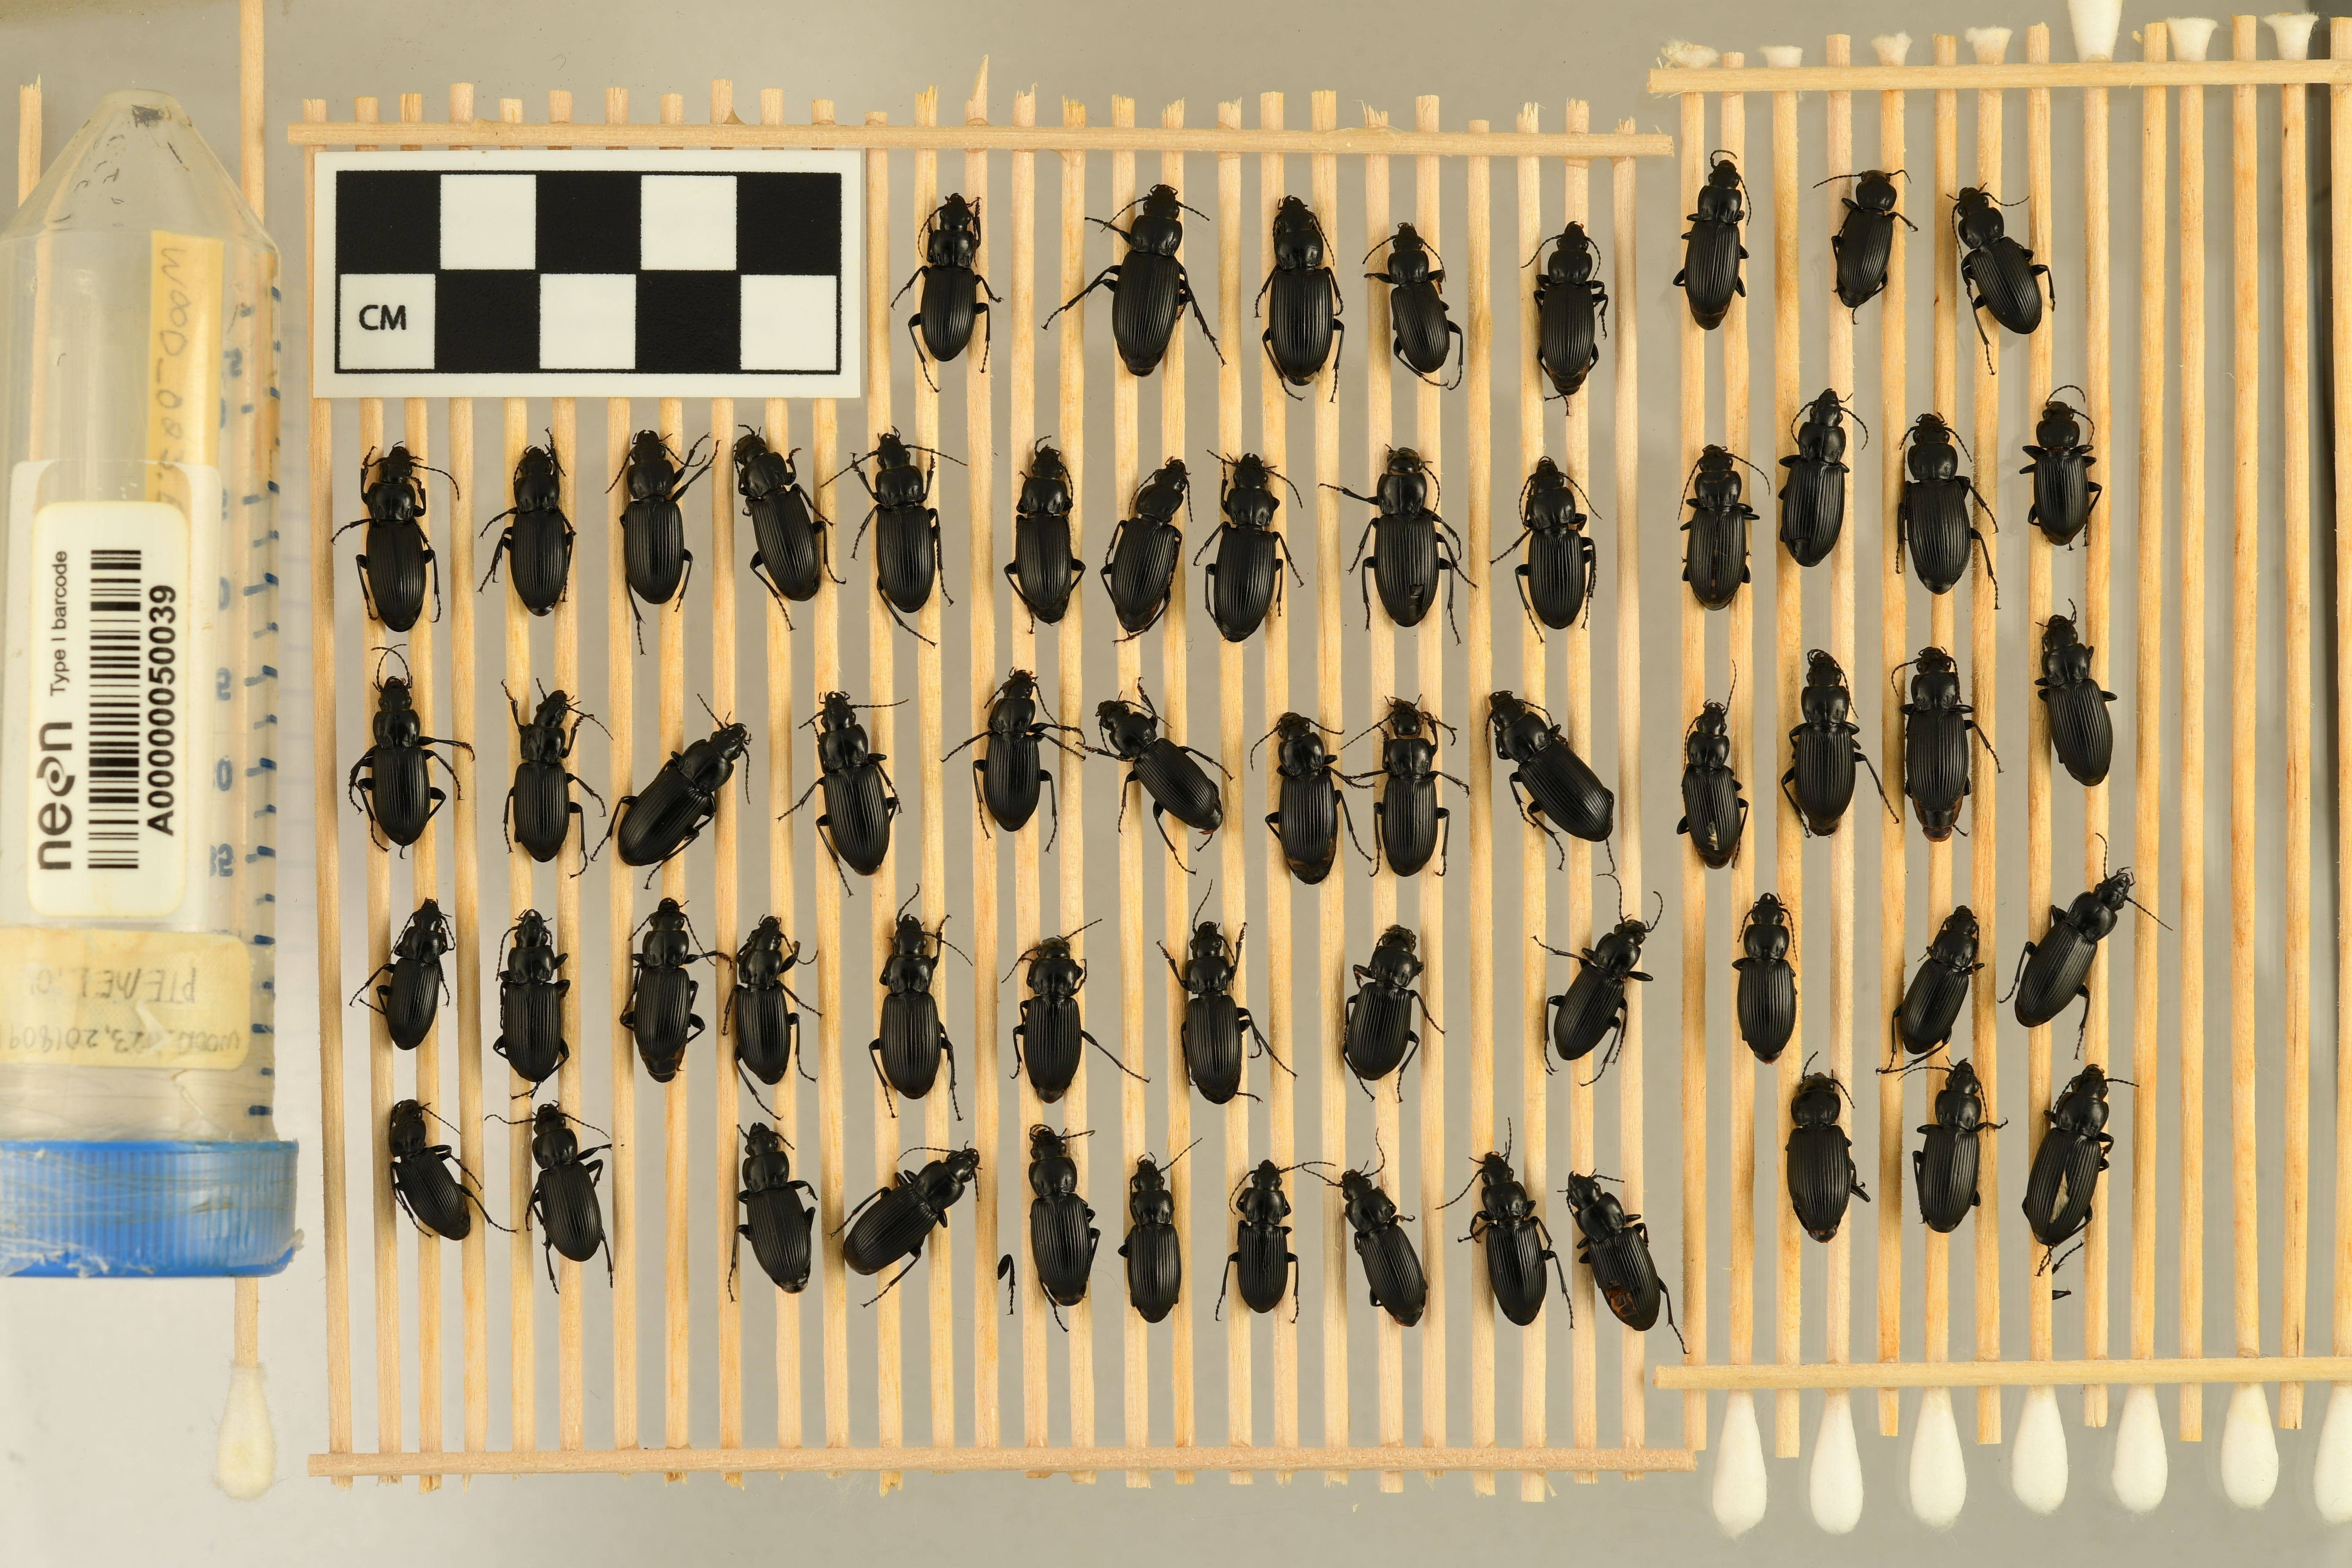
Pterostichus melanarius — Woodworth Site, plot WOOD_023. Beetle 1, ElytraLength: 0.958 cm (lying flat: Yes)

Pterostichus melanarius — Woodworth Site, plot WOOD_023. Beetle 1, ElytraWidth: 0.5244 cm (lying flat: Yes)

Pterostichus melanarius — Woodworth Site, plot WOOD_023. Beetle 2, ElytraWidth: 0.6022 cm (lying flat: Yes)

Pterostichus melanarius — Woodworth Site, plot WOOD_023. Beetle 2, ElytraLength: 1.102 cm (lying flat: Yes)

Pterostichus melanarius — Woodworth Site, plot WOOD_023. Beetle 3, ElytraLength: 1.081 cm (lying flat: Yes)

Pterostichus melanarius — Woodworth Site, plot WOOD_023. Beetle 3, ElytraWidth: 0.628 cm (lying flat: Yes)

Pterostichus melanarius — Woodworth Site, plot WOOD_023. Beetle 4, ElytraLength: 0.9046 cm (lying flat: Yes)

Pterostichus melanarius — Woodworth Site, plot WOOD_023. Beetle 4, ElytraWidth: 0.4891 cm (lying flat: Yes)

Pterostichus melanarius — Woodworth Site, plot WOOD_023. Beetle 5, ElytraLength: 0.9884 cm (lying flat: Yes)

Pterostichus melanarius — Woodworth Site, plot WOOD_023. Beetle 5, ElytraWidth: 0.5118 cm (lying flat: Yes)

Pterostichus melanarius — Woodworth Site, plot WOOD_023. Beetle 6, ElytraLength: 0.958 cm (lying flat: Yes)

Pterostichus melanarius — Woodworth Site, plot WOOD_023. Beetle 6, ElytraWidth: 0.5279 cm (lying flat: Yes)

Pterostichus melanarius — Woodworth Site, plot WOOD_023. Beetle 7, ElytraLength: 0.863 cm (lying flat: Yes)

Pterostichus melanarius — Woodworth Site, plot WOOD_023. Beetle 7, ElytraWidth: 0.4682 cm (lying flat: Yes)

Pterostichus melanarius — Woodworth Site, plot WOOD_023. Beetle 8, ElytraLength: 0.9673 cm (lying flat: Yes)

Pterostichus melanarius — Woodworth Site, plot WOOD_023. Beetle 8, ElytraWidth: 0.5308 cm (lying flat: Yes)

Pterostichus melanarius — Woodworth Site, plot WOOD_023. Beetle 9, ElytraLength: 1.027 cm (lying flat: Yes)

Pterostichus melanarius — Woodworth Site, plot WOOD_023. Beetle 9, ElytraWidth: 0.5708 cm (lying flat: Yes)

Pterostichus melanarius — Woodworth Site, plot WOOD_023. Beetle 10, ElytraLength: 0.9884 cm (lying flat: Yes)

Pterostichus melanarius — Woodworth Site, plot WOOD_023. Beetle 10, ElytraWidth: 0.5465 cm (lying flat: Yes)

Pterostichus melanarius — Woodworth Site, plot WOOD_023. Beetle 11, ElytraLength: 1.047 cm (lying flat: Yes)

Pterostichus melanarius — Woodworth Site, plot WOOD_023. Beetle 11, ElytraWidth: 0.5931 cm (lying flat: Yes)

Pterostichus melanarius — Woodworth Site, plot WOOD_023. Beetle 12, ElytraLength: 1.027 cm (lying flat: Yes)

Pterostichus melanarius — Woodworth Site, plot WOOD_023. Beetle 12, ElytraWidth: 0.5626 cm (lying flat: Yes)

Pterostichus melanarius — Woodworth Site, plot WOOD_023. Beetle 13, ElytraLength: 1.039 cm (lying flat: Yes)

Pterostichus melanarius — Woodworth Site, plot WOOD_023. Beetle 13, ElytraWidth: 0.5583 cm (lying flat: Yes)

Pterostichus melanarius — Woodworth Site, plot WOOD_023. Beetle 14, ElytraLength: 0.9908 cm (lying flat: Yes)

Pterostichus melanarius — Woodworth Site, plot WOOD_023. Beetle 14, ElytraWidth: 0.535 cm (lying flat: Yes)

Pterostichus melanarius — Woodworth Site, plot WOOD_023. Beetle 15, ElytraLength: 0.9843 cm (lying flat: Yes)

Pterostichus melanarius — Woodworth Site, plot WOOD_023. Beetle 15, ElytraWidth: 0.5558 cm (lying flat: Yes)

Pterostichus melanarius — Woodworth Site, plot WOOD_023. Beetle 16, ElytraLength: 1.052 cm (lying flat: Yes)

Pterostichus melanarius — Woodworth Site, plot WOOD_023. Beetle 16, ElytraWidth: 0.5856 cm (lying flat: Yes)

Pterostichus melanarius — Woodworth Site, plot WOOD_023. Beetle 17, ElytraLength: 1.152 cm (lying flat: Yes)

Pterostichus melanarius — Woodworth Site, plot WOOD_023. Beetle 17, ElytraWidth: 0.628 cm (lying flat: Yes)

Pterostichus melanarius — Woodworth Site, plot WOOD_023. Beetle 18, ElytraLength: 0.989 cm (lying flat: Yes)

Pterostichus melanarius — Woodworth Site, plot WOOD_023. Beetle 18, ElytraWidth: 0.5698 cm (lying flat: Yes)

Pterostichus melanarius — Woodworth Site, plot WOOD_023. Beetle 19, ElytraLength: 0.9685 cm (lying flat: No)

Pterostichus melanarius — Woodworth Site, plot WOOD_023. Beetle 19, ElytraWidth: 0.5601 cm (lying flat: No)

Pterostichus melanarius — Woodworth Site, plot WOOD_023. Beetle 20, ElytraLength: 1.057 cm (lying flat: Yes)

Pterostichus melanarius — Woodworth Site, plot WOOD_023. Beetle 20, ElytraWidth: 0.5871 cm (lying flat: Yes)

Pterostichus melanarius — Woodworth Site, plot WOOD_023. Beetle 21, ElytraLength: 1.041 cm (lying flat: Yes)

Pterostichus melanarius — Woodworth Site, plot WOOD_023. Beetle 21, ElytraWidth: 0.5833 cm (lying flat: Yes)

Pterostichus melanarius — Woodworth Site, plot WOOD_023. Beetle 22, ElytraLength: 0.8981 cm (lying flat: Yes)

Pterostichus melanarius — Woodworth Site, plot WOOD_023. Beetle 22, ElytraWidth: 0.5476 cm (lying flat: Yes)

Pterostichus melanarius — Woodworth Site, plot WOOD_023. Beetle 23, ElytraLength: 0.9895 cm (lying flat: Yes)

Pterostichus melanarius — Woodworth Site, plot WOOD_023. Beetle 23, ElytraWidth: 0.5586 cm (lying flat: Yes)

Pterostichus melanarius — Woodworth Site, plot WOOD_023. Beetle 24, ElytraLength: 0.9652 cm (lying flat: Yes)

Pterostichus melanarius — Woodworth Site, plot WOOD_023. Beetle 24, ElytraWidth: 0.5465 cm (lying flat: Yes)

Pterostichus melanarius — Woodworth Site, plot WOOD_023. Beetle 25, ElytraLength: 1.039 cm (lying flat: Yes)

Pterostichus melanarius — Woodworth Site, plot WOOD_023. Beetle 25, ElytraWidth: 0.5929 cm (lying flat: Yes)

Pterostichus melanarius — Woodworth Site, plot WOOD_023. Beetle 26, ElytraLength: 1.058 cm (lying flat: Yes)

Pterostichus melanarius — Woodworth Site, plot WOOD_023. Beetle 26, ElytraWidth: 0.6067 cm (lying flat: Yes)

Pterostichus melanarius — Woodworth Site, plot WOOD_023. Beetle 27, ElytraLength: 0.9538 cm (lying flat: Yes)

Pterostichus melanarius — Woodworth Site, plot WOOD_023. Beetle 27, ElytraWidth: 0.547 cm (lying flat: Yes)

Pterostichus melanarius — Woodworth Site, plot WOOD_023. Beetle 28, ElytraLength: 0.9373 cm (lying flat: Yes)

Pterostichus melanarius — Woodworth Site, plot WOOD_023. Beetle 28, ElytraWidth: 0.5181 cm (lying flat: Yes)

Pterostichus melanarius — Woodworth Site, plot WOOD_023. Beetle 29, ElytraWidth: 0.5583 cm (lying flat: No)

Pterostichus melanarius — Woodworth Site, plot WOOD_023. Beetle 29, ElytraLength: 0.9186 cm (lying flat: No)

Pterostichus melanarius — Woodworth Site, plot WOOD_023. Beetle 30, ElytraLength: 0.9886 cm (lying flat: Yes)

Pterostichus melanarius — Woodworth Site, plot WOOD_023. Beetle 30, ElytraWidth: 0.5581 cm (lying flat: Yes)

Pterostichus melanarius — Woodworth Site, plot WOOD_023. Beetle 31, ElytraLength: 1.077 cm (lying flat: Yes)

Pterostichus melanarius — Woodworth Site, plot WOOD_023. Beetle 31, ElytraWidth: 0.6016 cm (lying flat: Yes)

Pterostichus melanarius — Woodworth Site, plot WOOD_023. Beetle 32, ElytraLength: 0.908 cm (lying flat: Yes)

Pterostichus melanarius — Woodworth Site, plot WOOD_023. Beetle 32, ElytraWidth: 0.52 cm (lying flat: Yes)